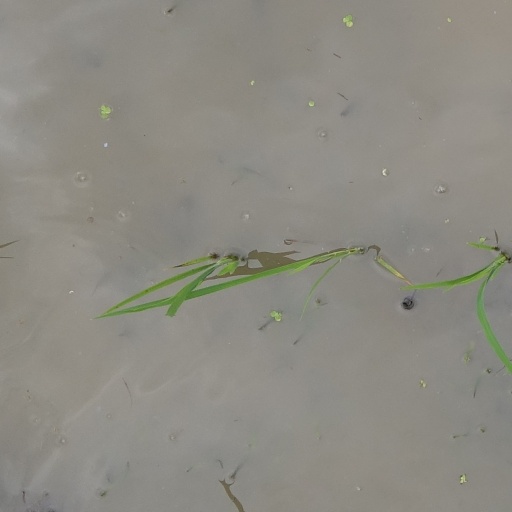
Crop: rice